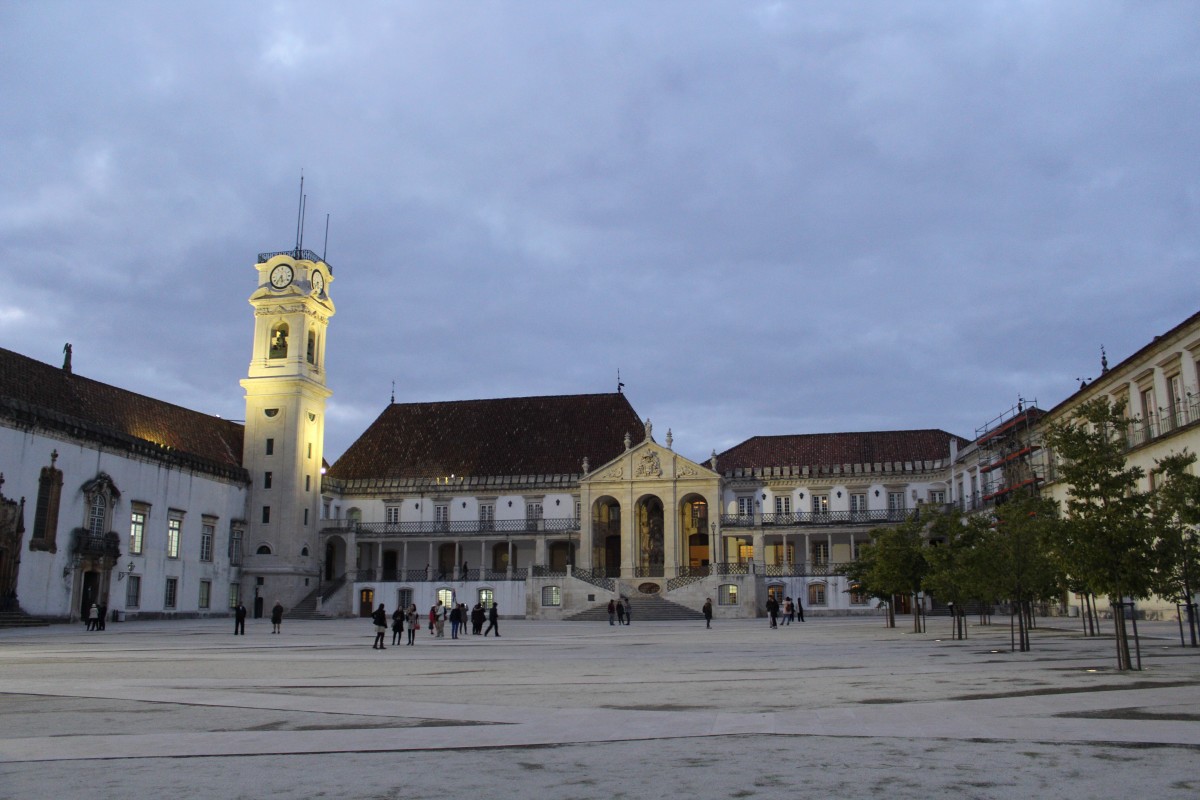
Tags: palace, city, cityscape, downtown, plaza, landmark, place of worship, mosque, town square, neighbourhood